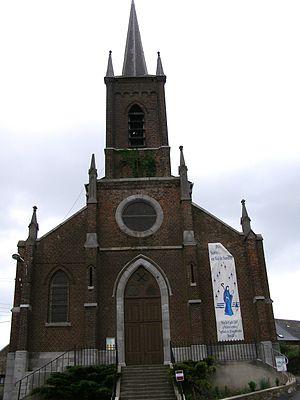
L'église Saint-Vaast
Rousies est une commune française située dans le département du Nord, en région Hauts-de-France.